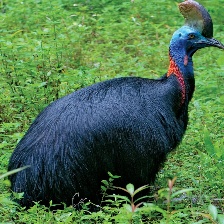
Species: CASSOWARY
Scientific name: CASUARIUS